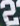
Number: 2